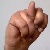
The image shows a hand gesture representing the letter 'N' in Indian Sign Language.